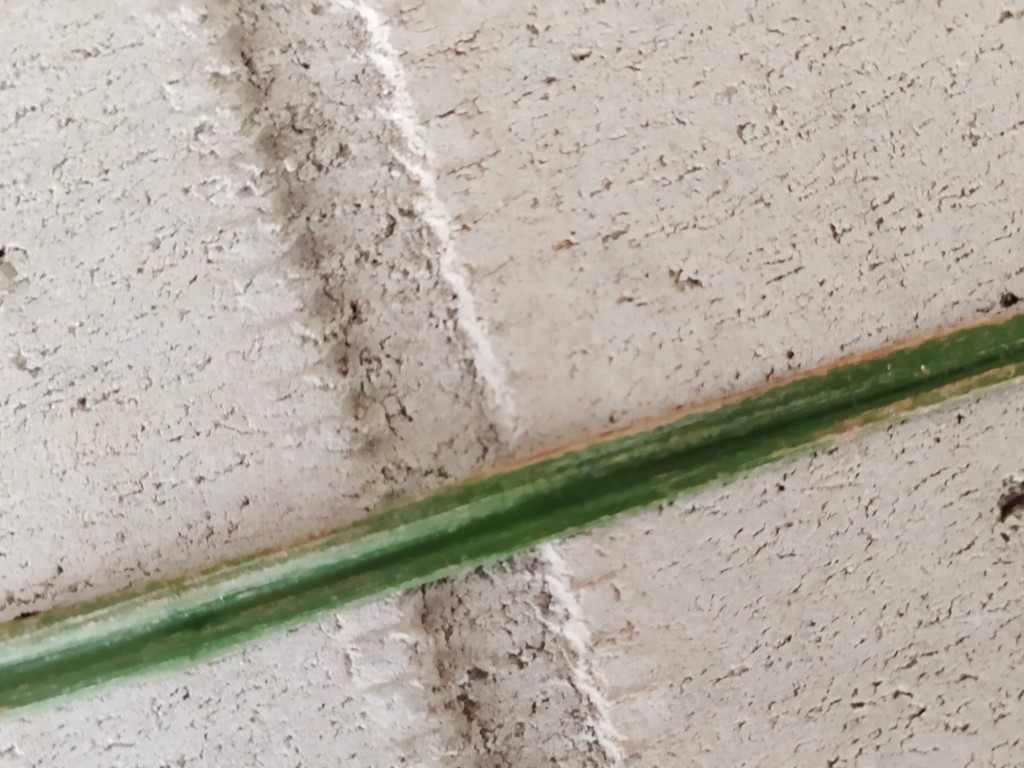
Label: Unhealthy